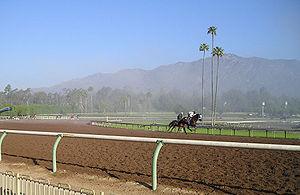
Cet article dresse la liste des hippodromes par pays.
Le Santa Anita Park est un hippodrome situé à Arcadia. Inauguré le 25 décembre 1934, l'enceinte peut accueillir plus de 50 000 spectateurs et 2 000 chevaux.